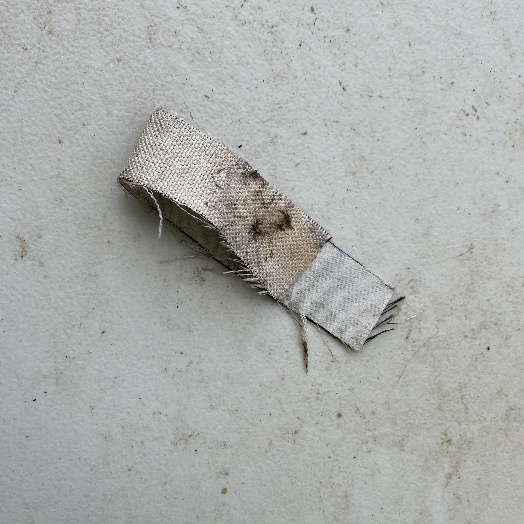
Label: Textile Trash